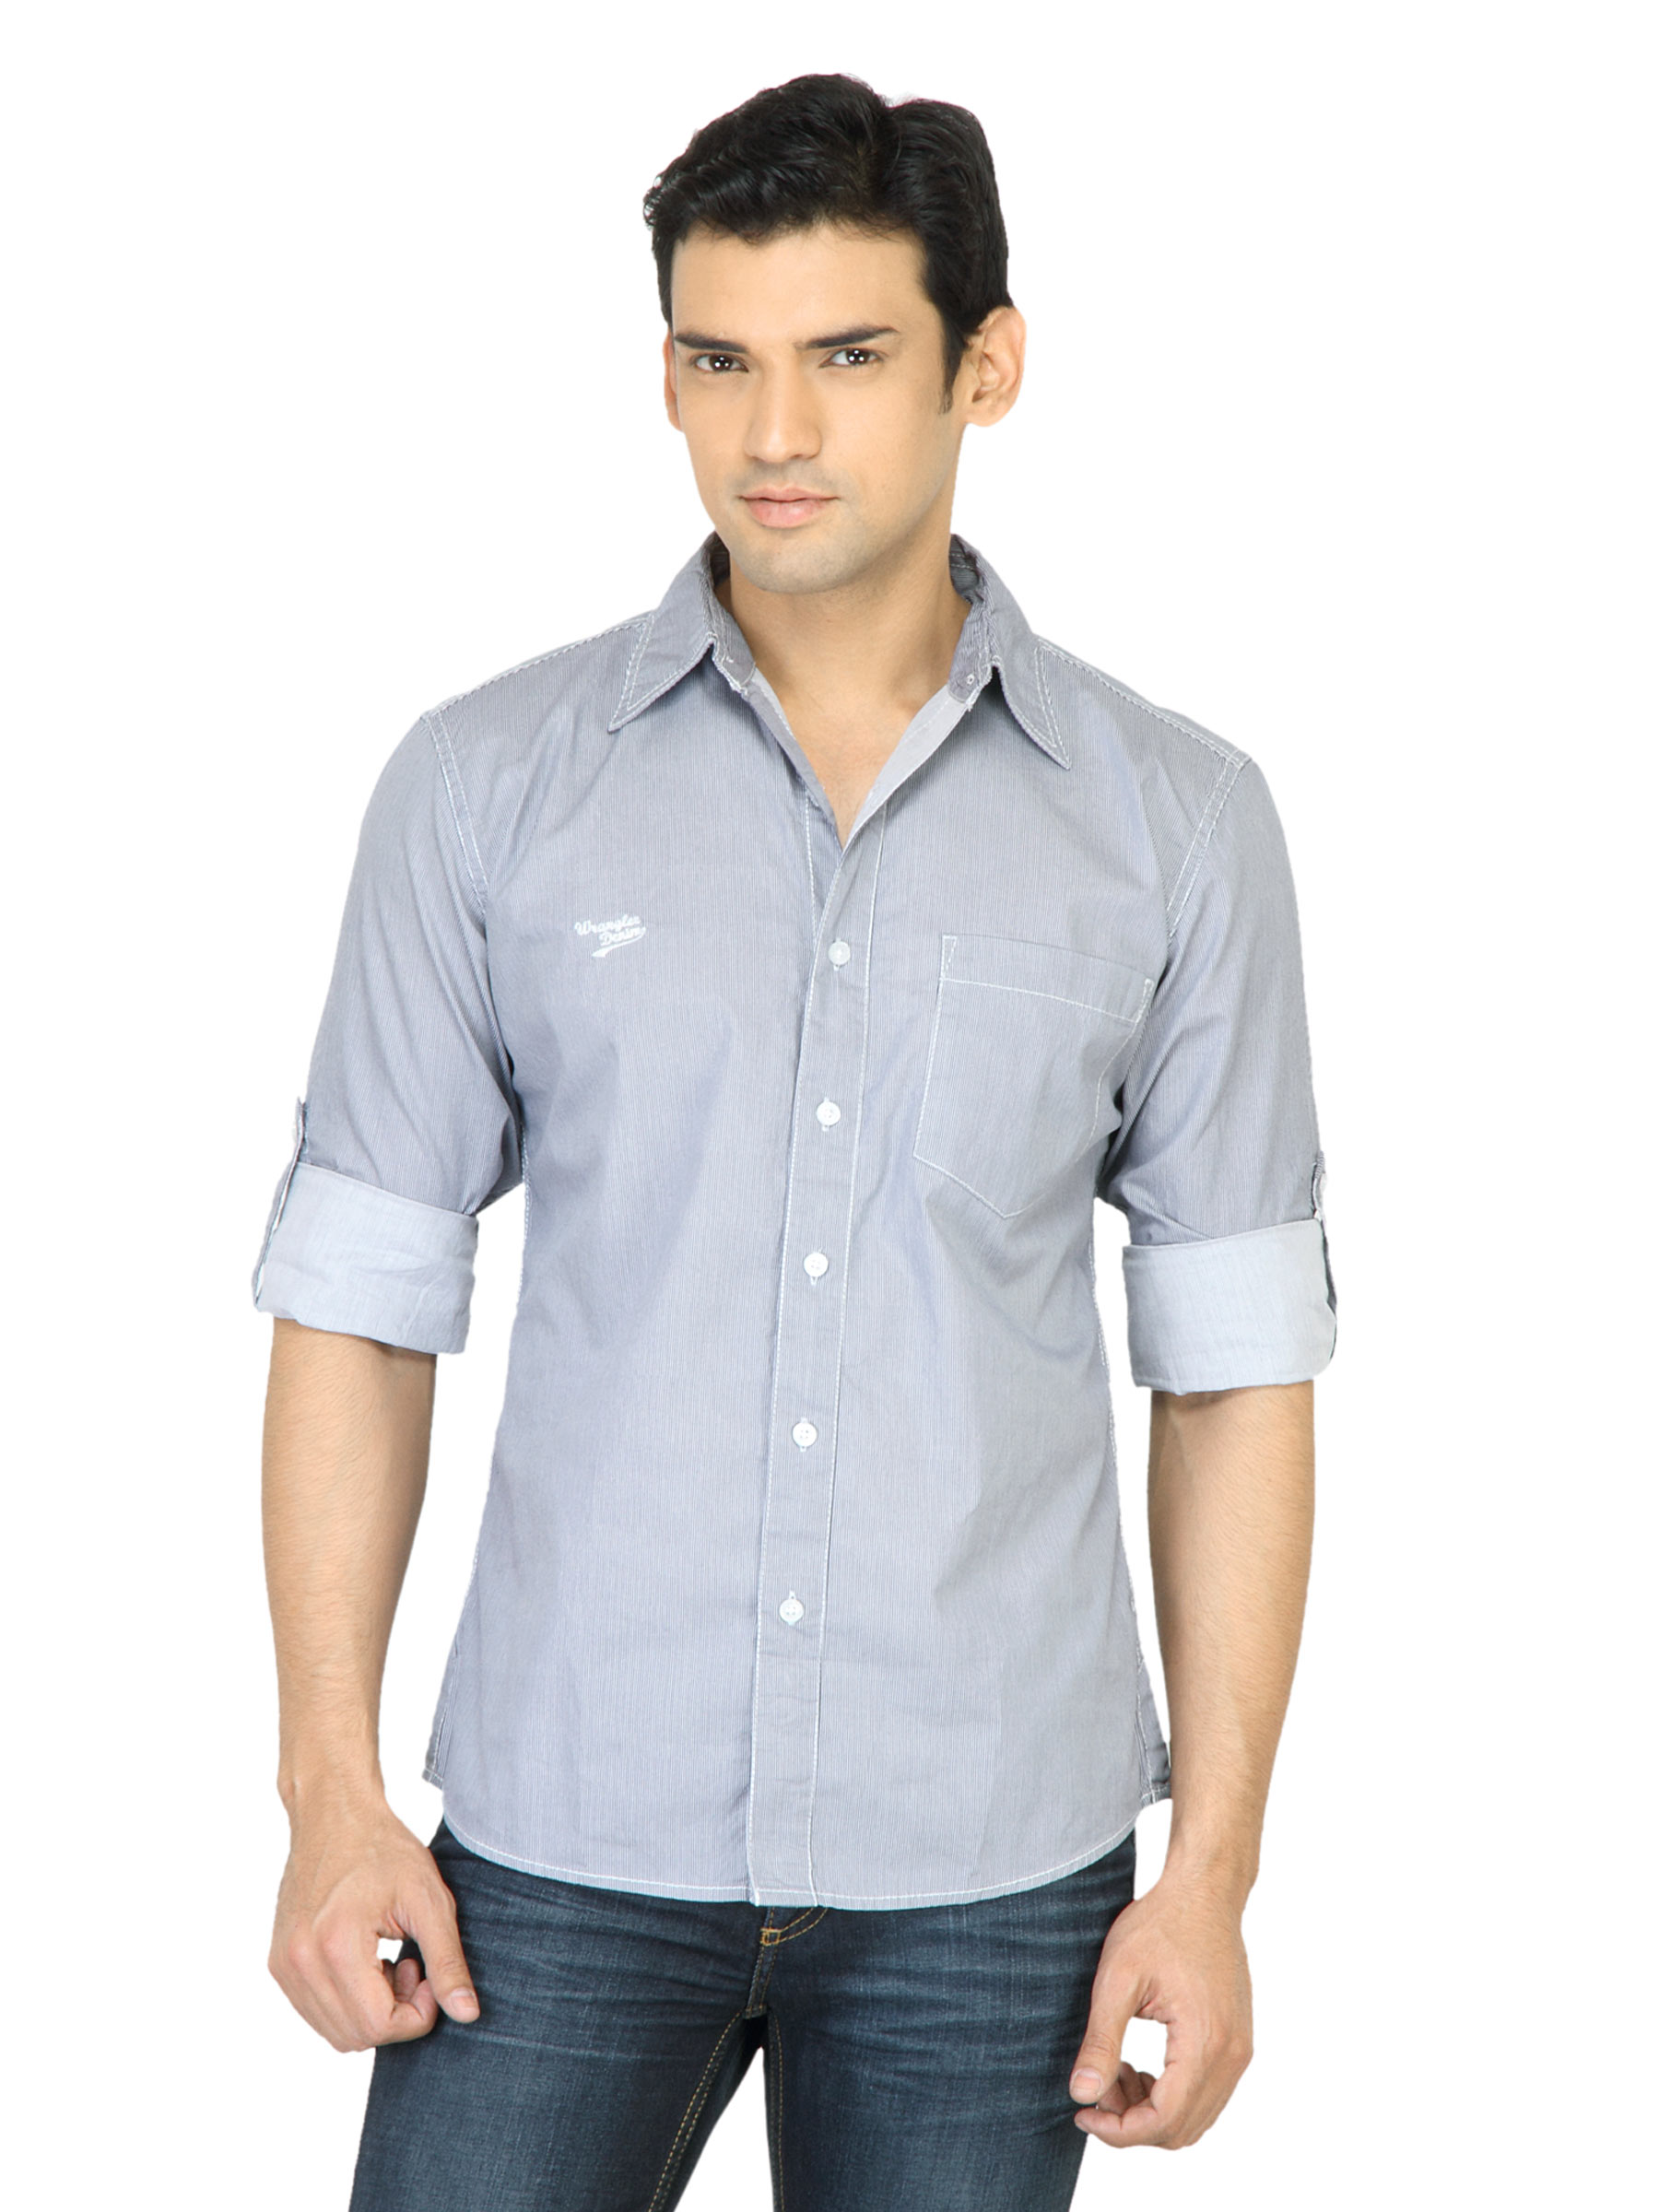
Wrangler Men Stampede Black Shirt
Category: Apparel / Topwear / Shirts
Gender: Men
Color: Black
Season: Fall 2011
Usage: Casual